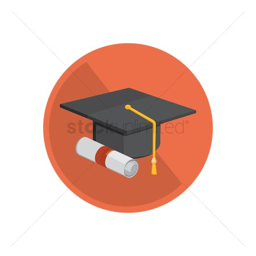
certificate with ribbon : a graduation cap and scroll